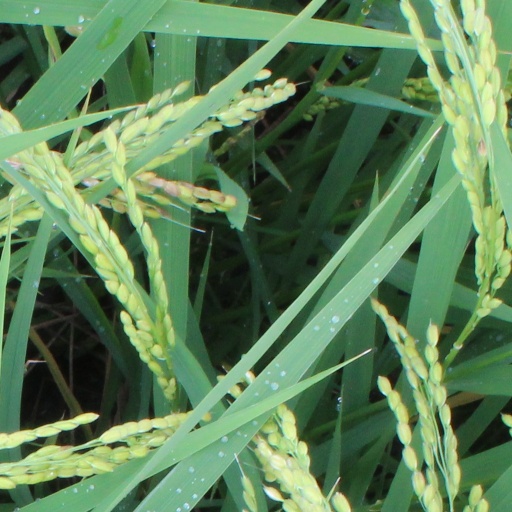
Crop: rice